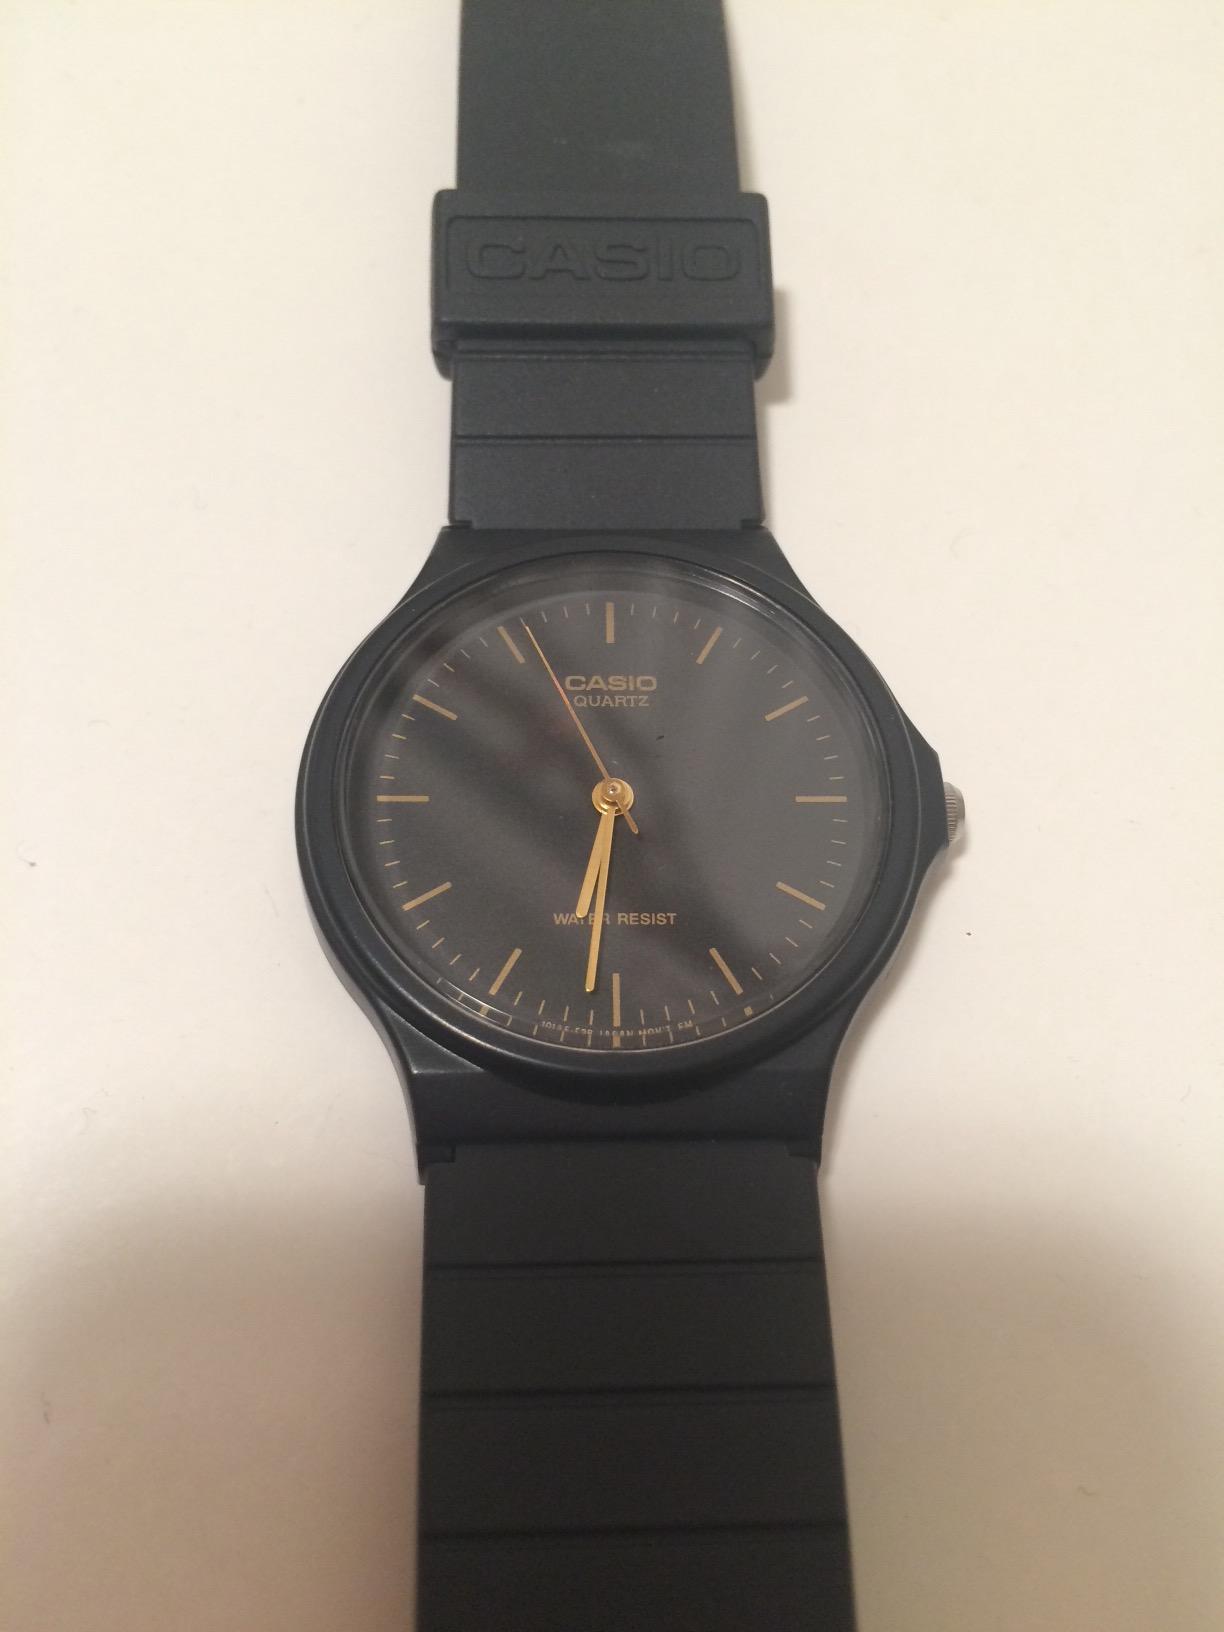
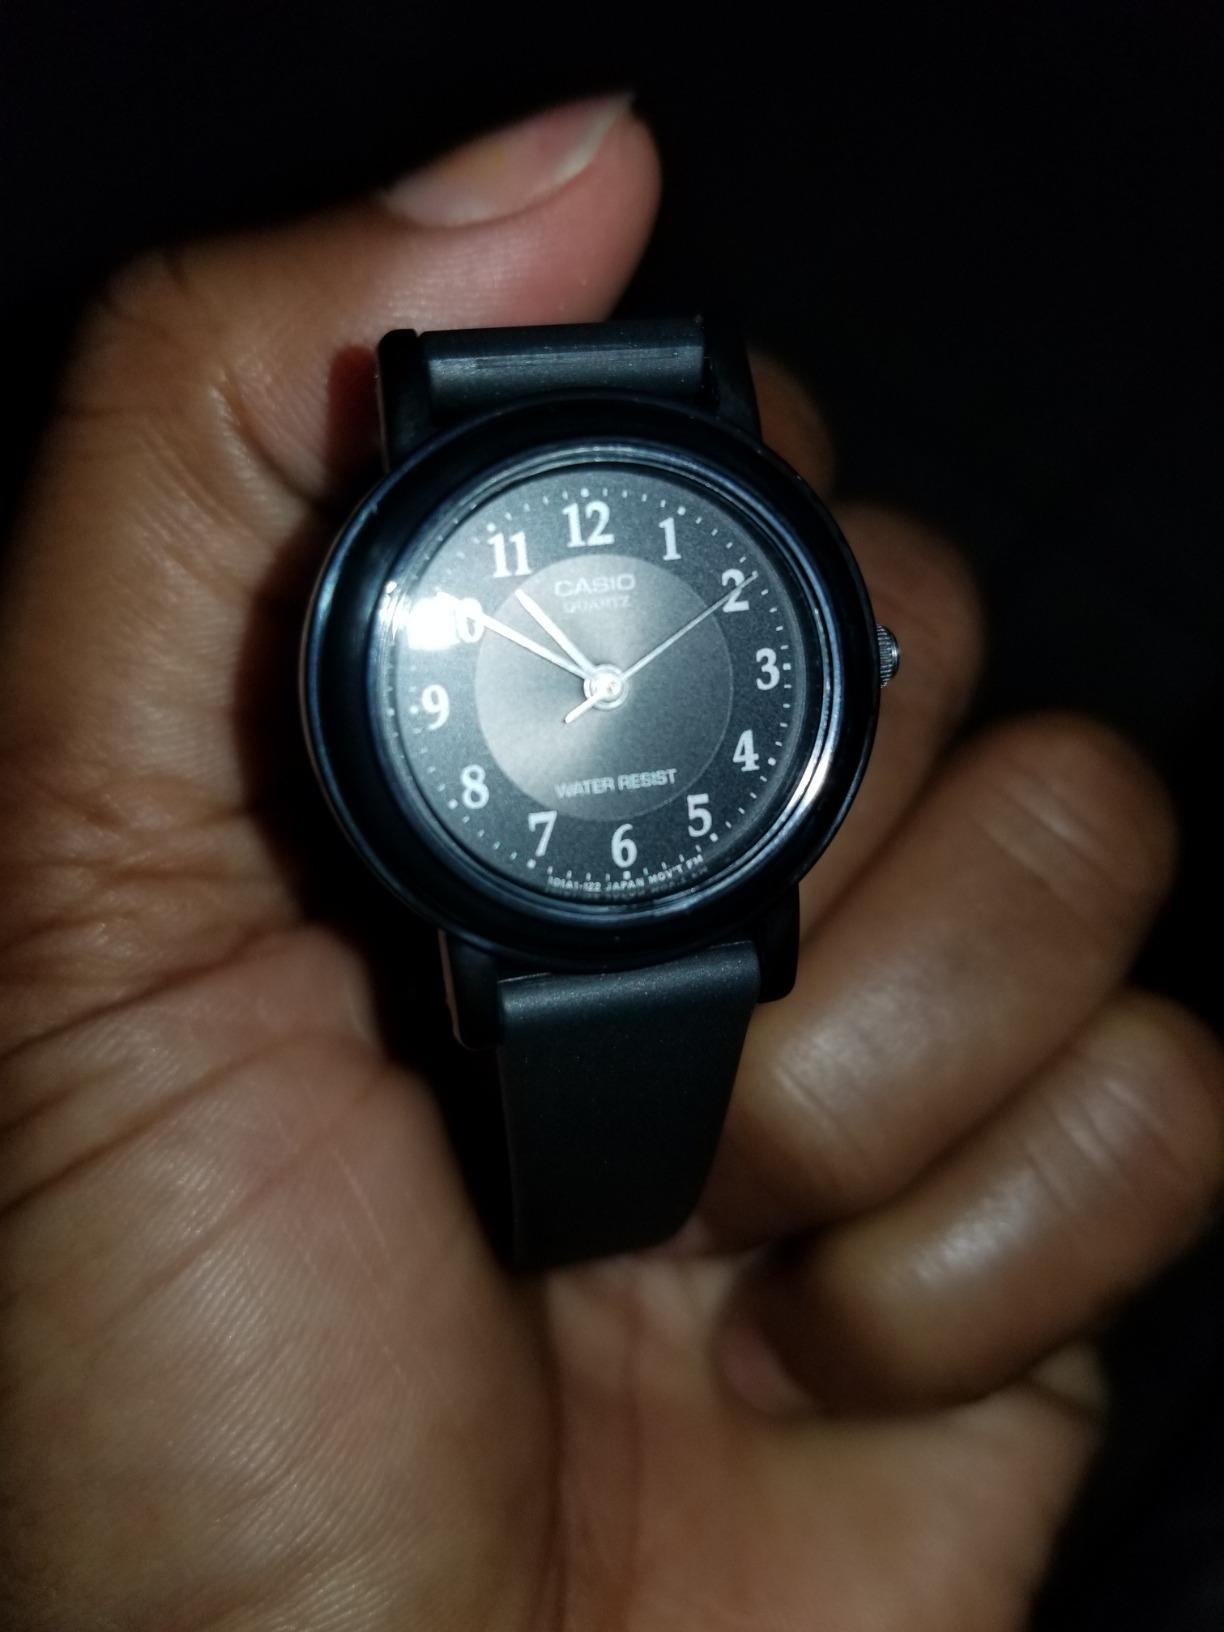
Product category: accessories_watch
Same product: no